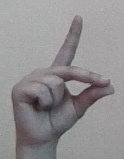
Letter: ta